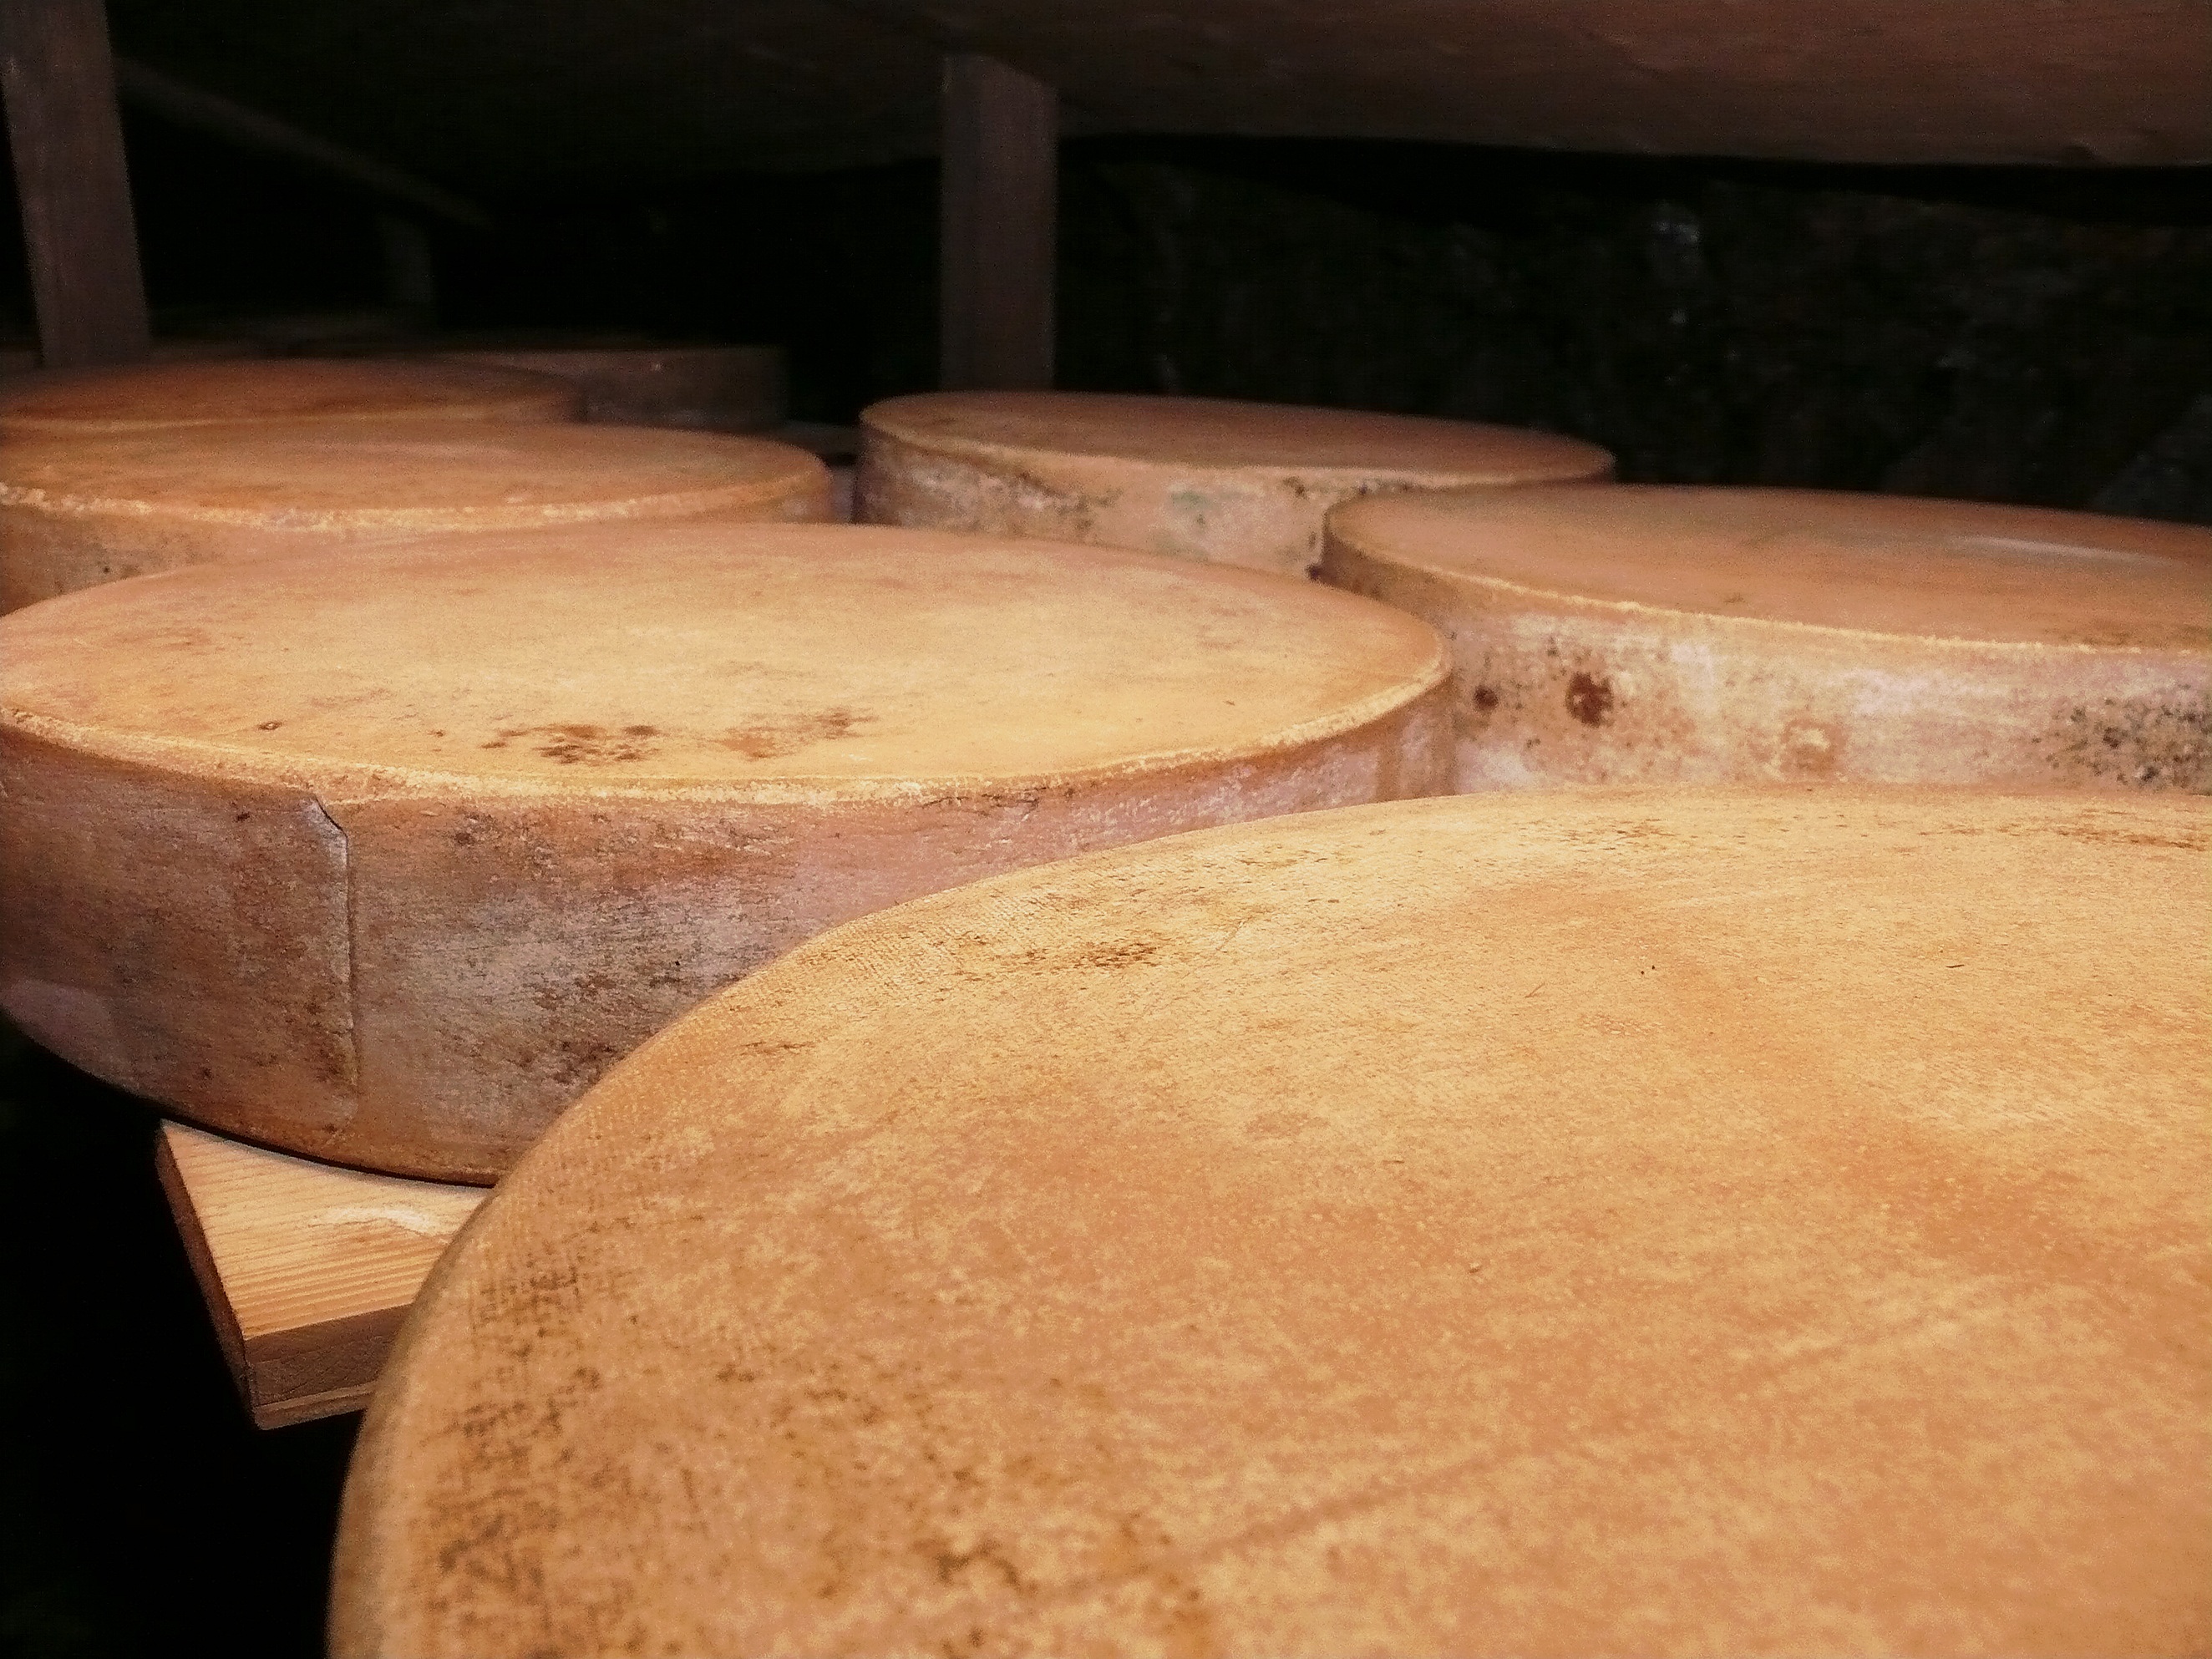
table, wood, floor, food, produce, furniture, delicious, material, cheese, frisch, substantial, benefit from, flooring, bavarian, plywood, raw milk cheese, jause, man made object, hard cheese, cow's milk cheese